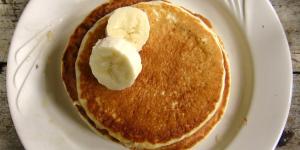
panquecas de platano